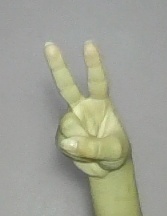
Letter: taa